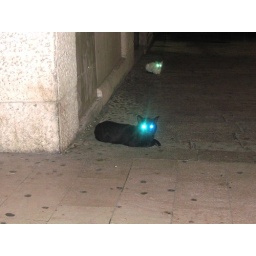
Early morning in a street of Split, Croatia. On my way to get a bus to the airport. Simply on auto/flash